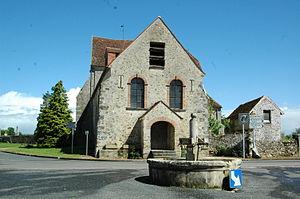
L'église d'Artonges.
Cet article recense les monuments historiques du sud de l'Aisne, en France.
Artonges est une commune déléguée de Dhuys et Morin-en-Brie et une ancienne commune française, située dans le département de l'Aisne en région Hauts-de-France.
L'église Saint-Pierre est une église située à Dhuys et Morin-en-Brie dans la commune déléguée d'Artonges, en France.